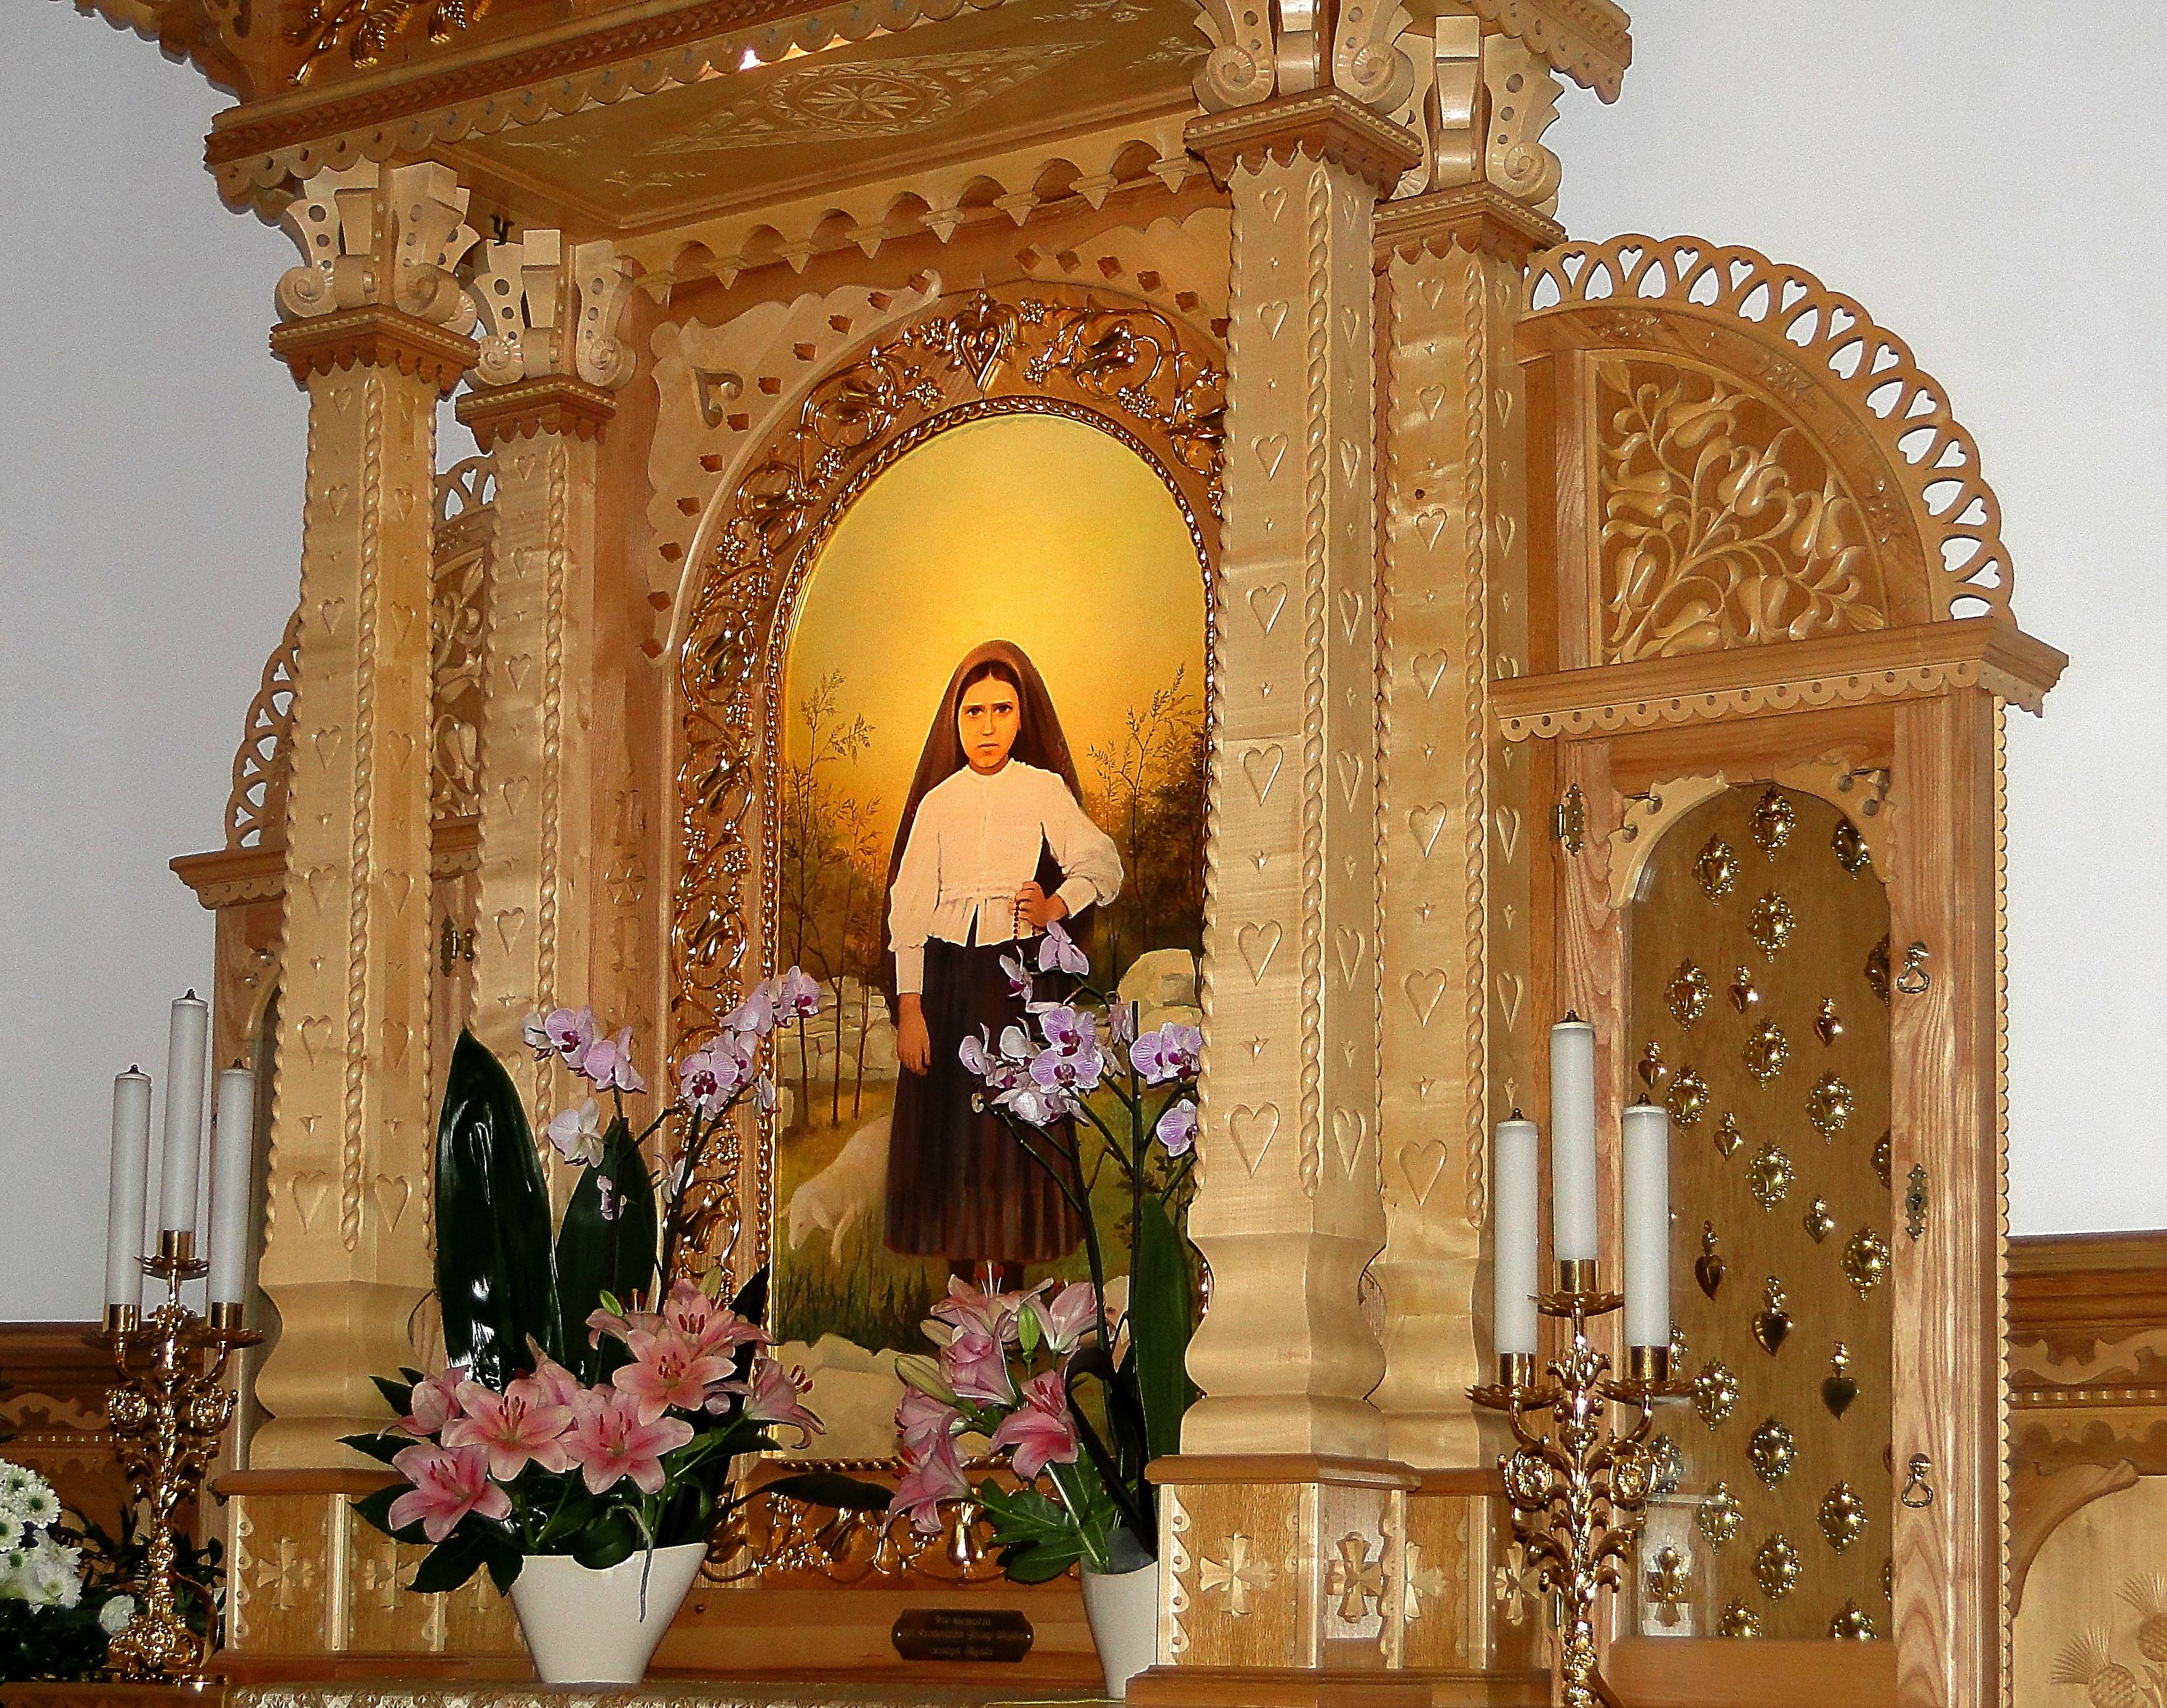
arch, christmas decoration, sculpture, altar, carpentry, sacred, centrum, buried, the art of, the altar, folk art, side altar, anniversary of the, organist, pallottine church, the wooden altar, rze biarstwo